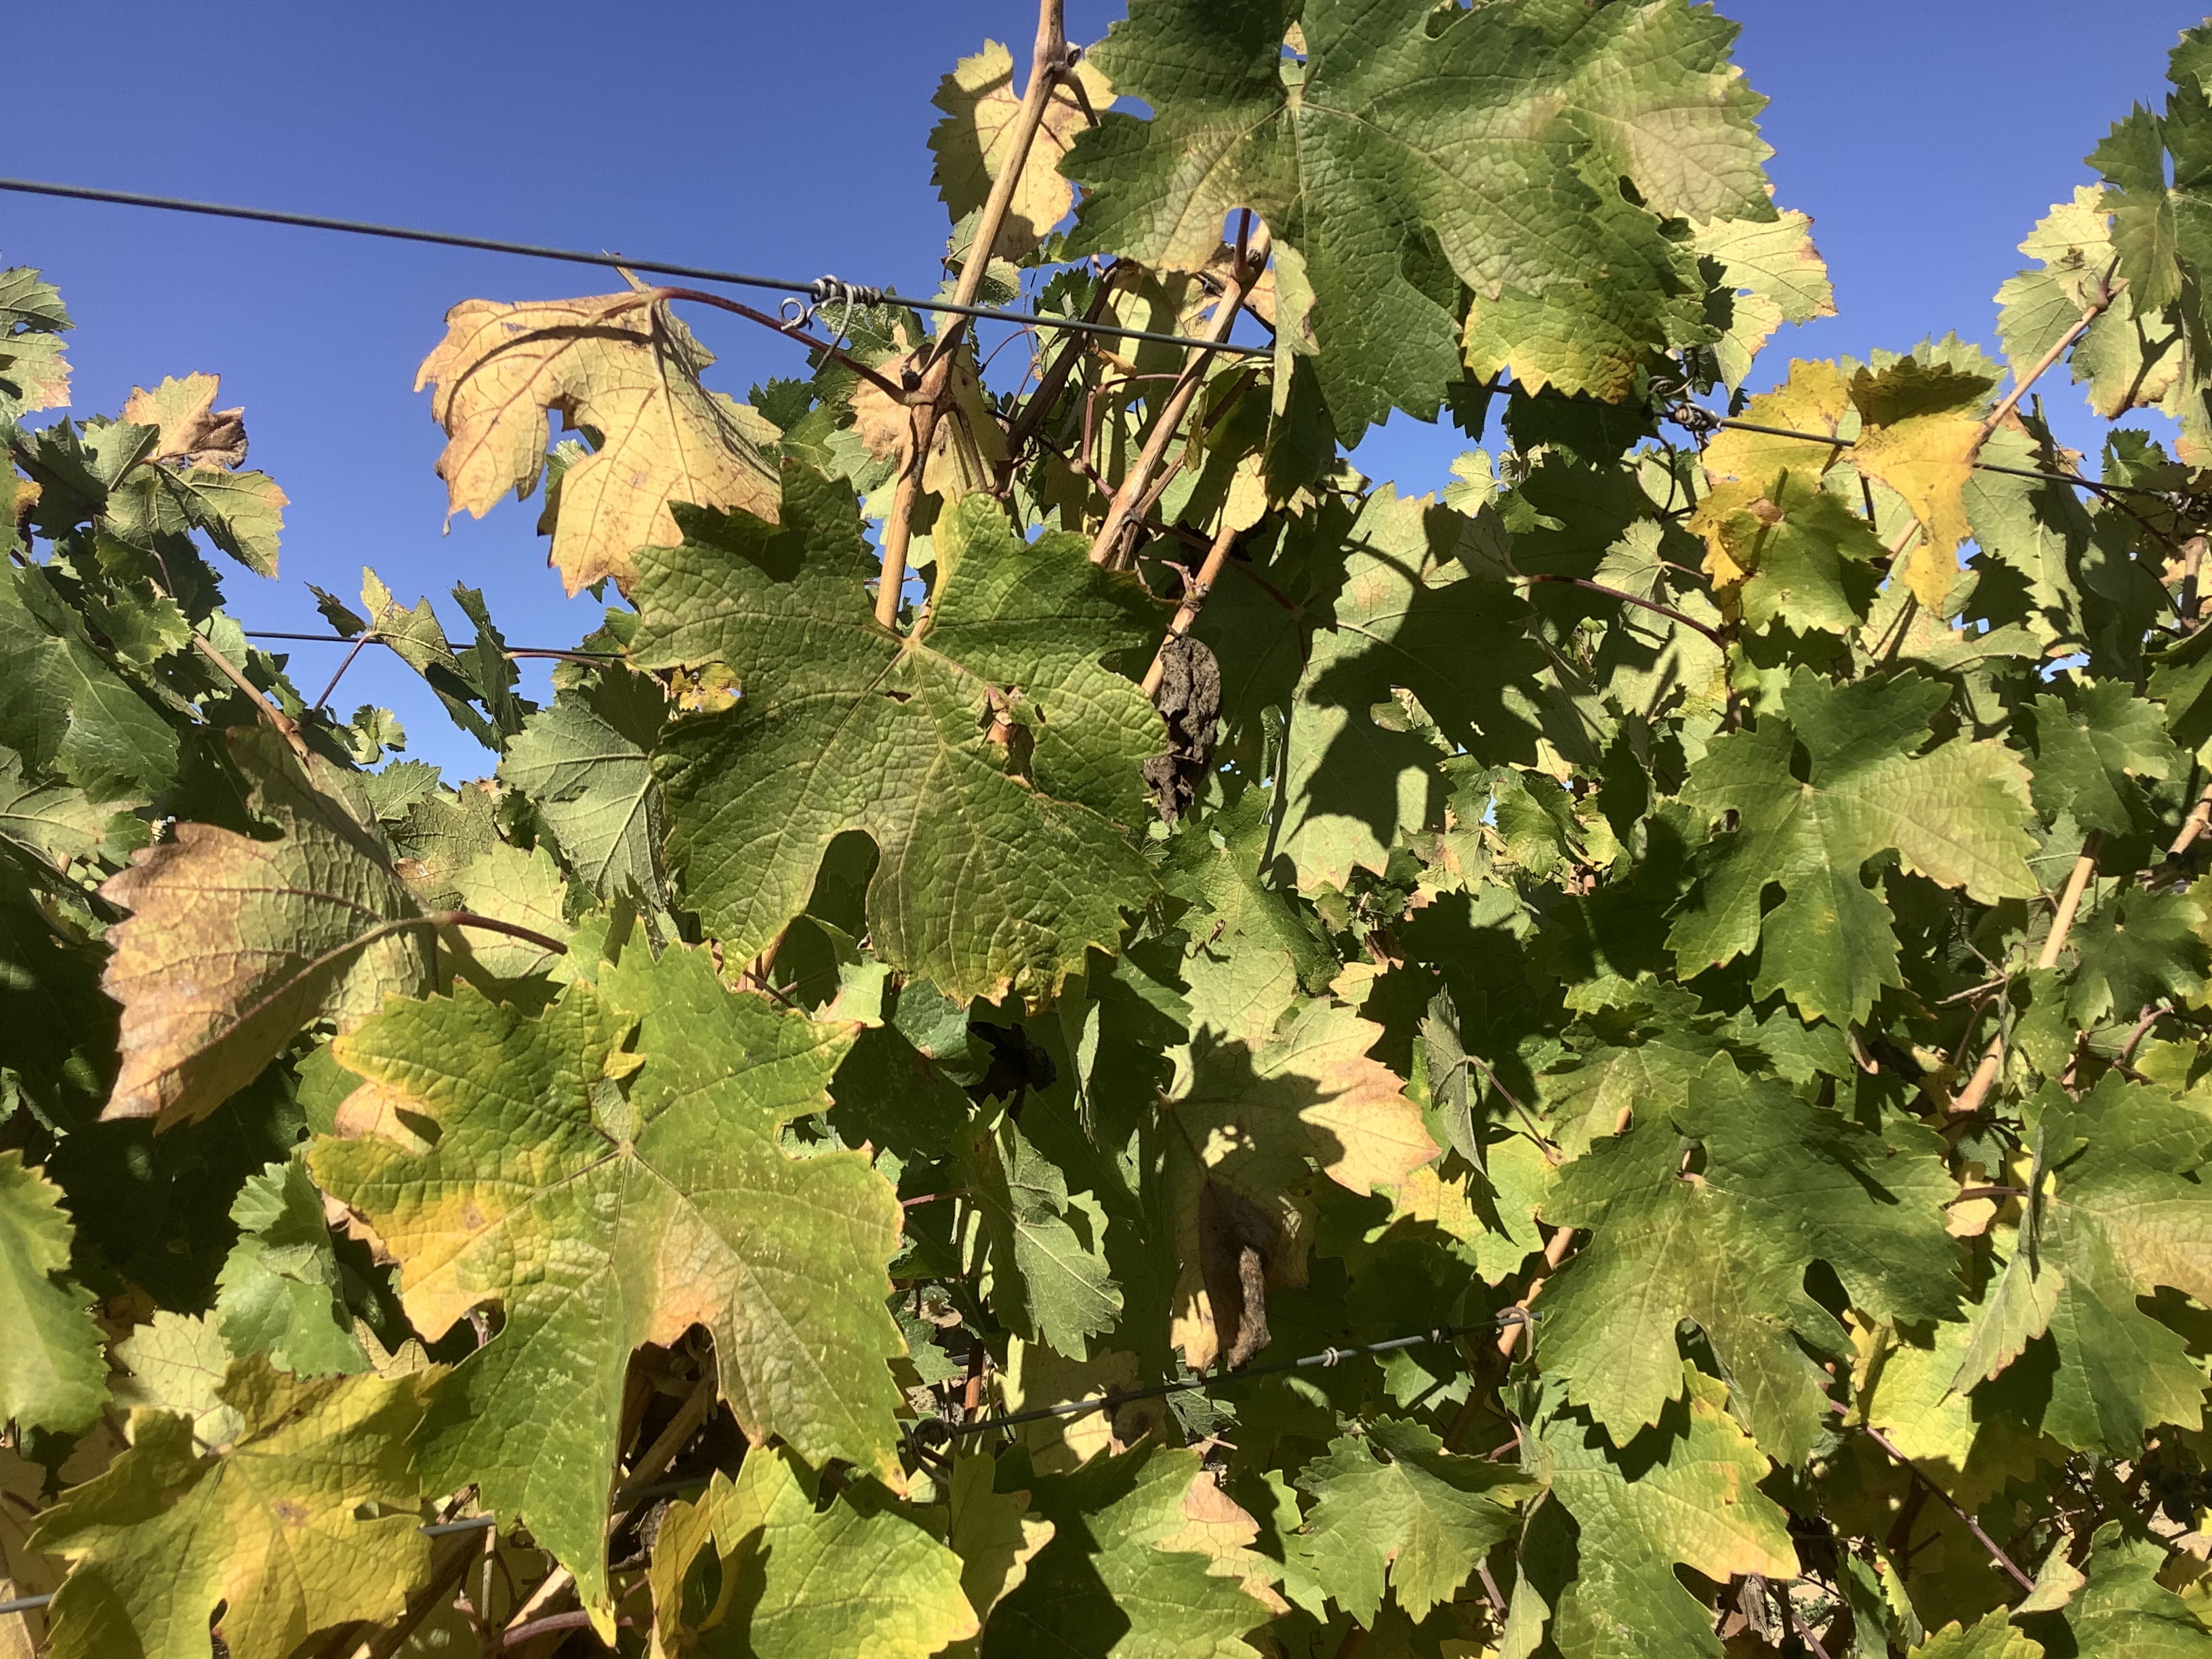
Label: No Virus